City Interchange

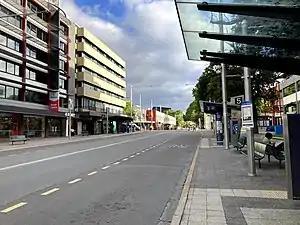
City Interchange in February 2021

City Interchange, formerly City Bus Station is located in the central business district of Canberra. It is a major connecting point for Transport Canberra services across the ACT, as well as commuter bus services to surrounding areas in New South Wales. Bus stands are located on Alinga Street, East Row and Mort Street, while light rail platforms are located in the median on Northbourne Avenue. The Jolimont Centre, which serves as a station for long-distance, interstate coach services is located to the west of Northbourne Avenue, within easy walking distance of all stands and platforms.